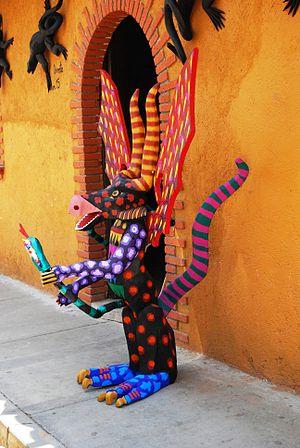
Les alebrijes sont des sculptures d'art folklorique mexicain, aux couleurs vives, de créatures fantastiques. Les premiers alebrijes, ainsi que l'utilisation du terme, sont créés par Pedro Linares. Dans les années 1930, Linares est tombé très malade et alors qu'il est au lit, inconscient, il rêve d'un endroit étrange ressemblant à une forêt. Là, il voit des arbres, des animaux, des rochers, des nuages qui se transforment soudain en quelque chose d'étrange, une sorte d'animal, mais inconnu. Il voit un âne aux ailes de papillon, un coq aux cornes de taureau, un lion à tête d'aigle, et tous criaient un mot, « Alebrijes ». Une fois rétabli, il commence à recréer les créatures qu'il voyait, en carton et en papier mâché et les a appelées alebrijes.